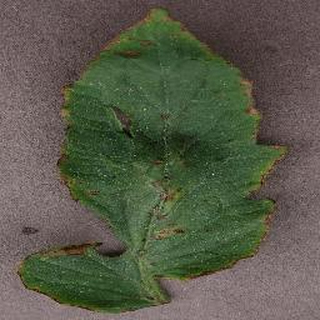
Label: tomato_bacterial_spot